Blossom Kite Festival

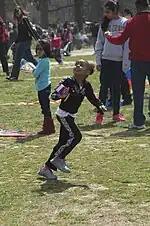
A girl flies a kite at the 2013 Blossom Kite Festival.

The first Blossom Kite Festival took place on the Washington Monument grounds on Sunday, April 10, 2011, following a postponent from March 27 because of forecasted inclement weather.